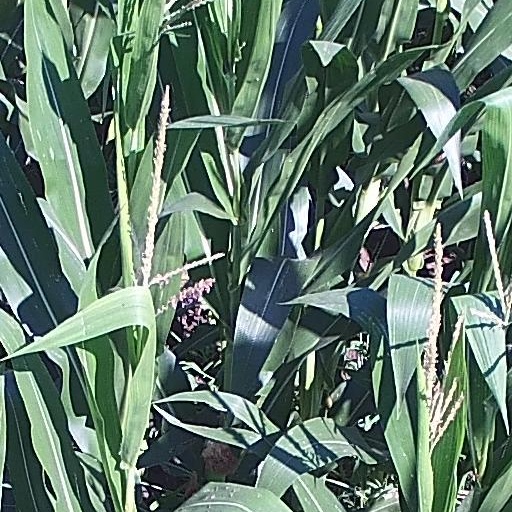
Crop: maize; corn